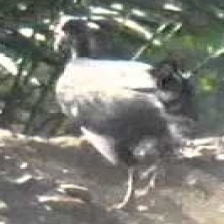
Species: MALEO
Scientific name: MACROCEPHALON MALEO